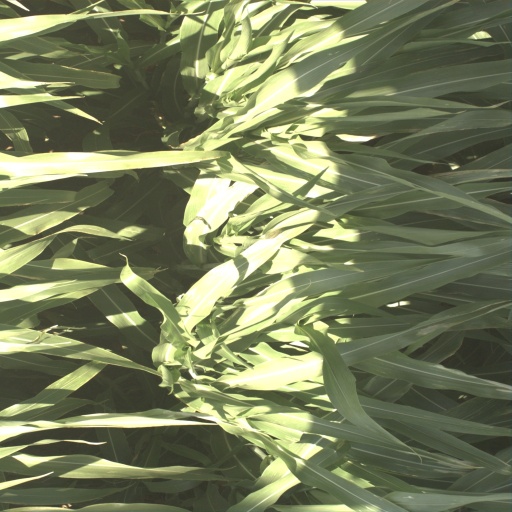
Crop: sorghum